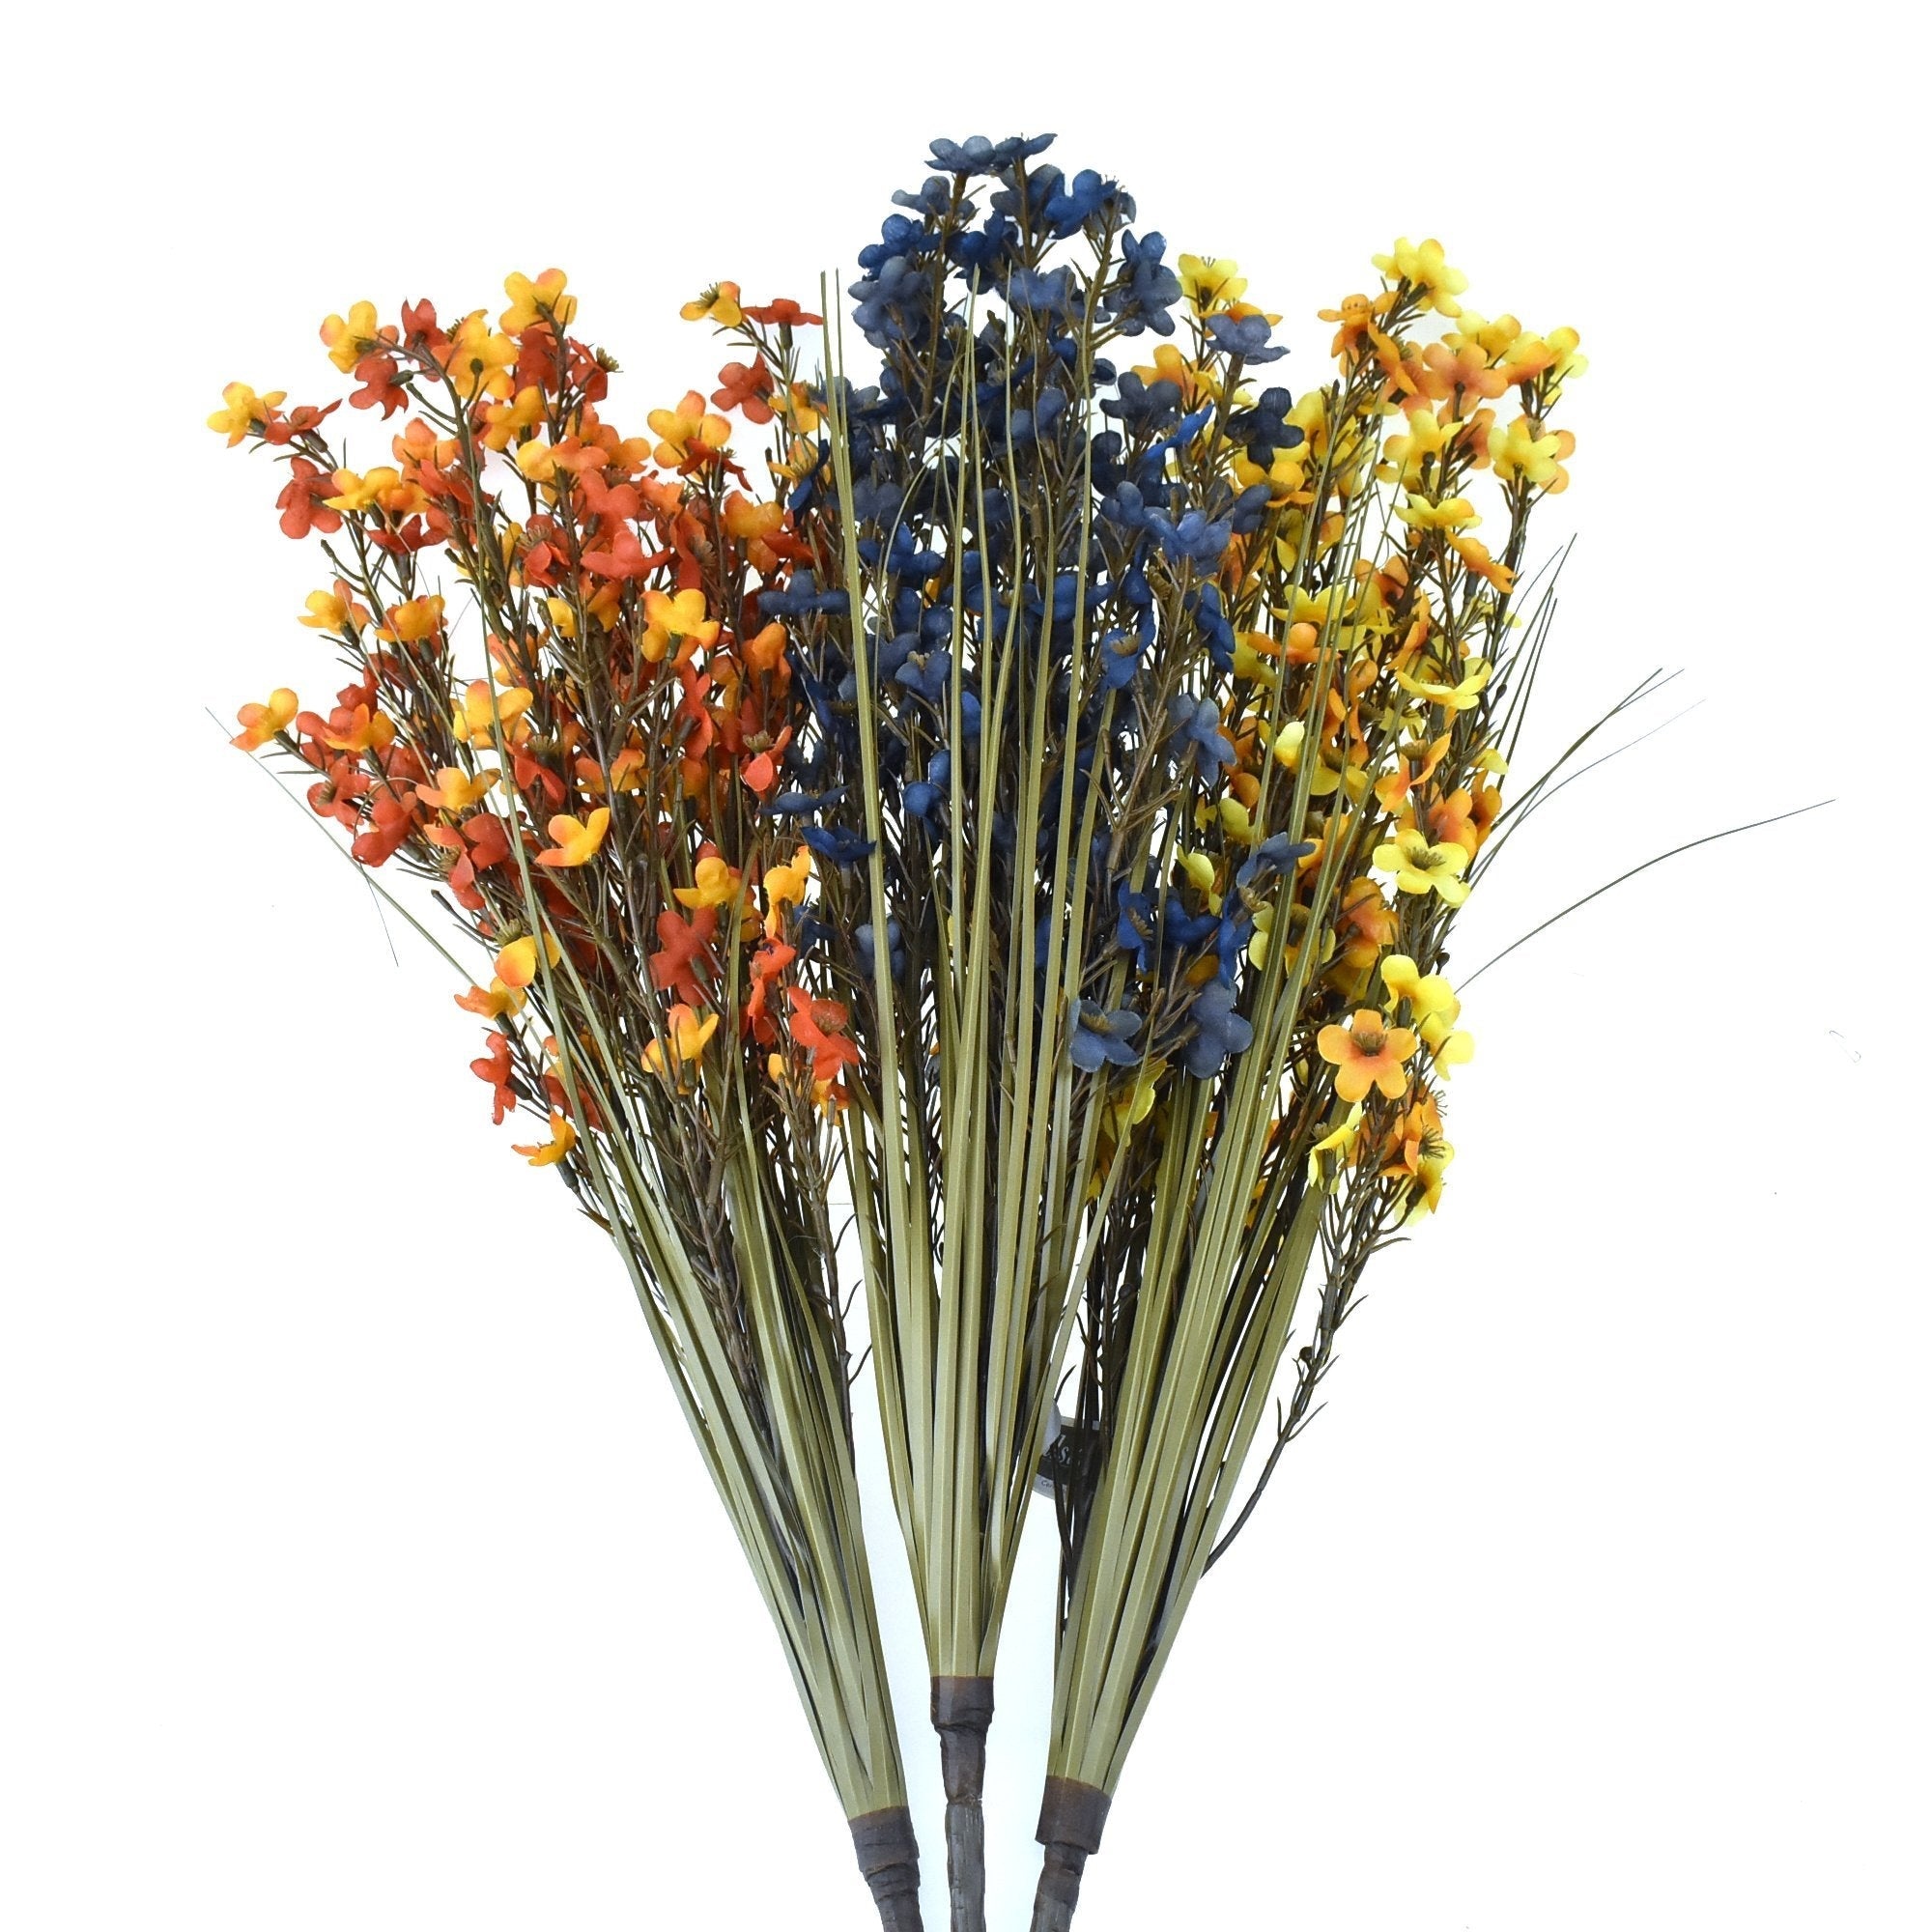
Artificial Waxflower Spray, 25-Inch
Create the perfect bouquet your way this artificial flower spray! This Waxflower spray is an array of vibrant yellow and gold hues, perfect for any Fall home display. Best suited to add a touch to your flower arrangements, home decor, and DIY projects. Length: 25" Width: 10"
Brand: Homeford
Category: Home & Garden > Decor > Artificial Flora > Artificial Flowering Plants